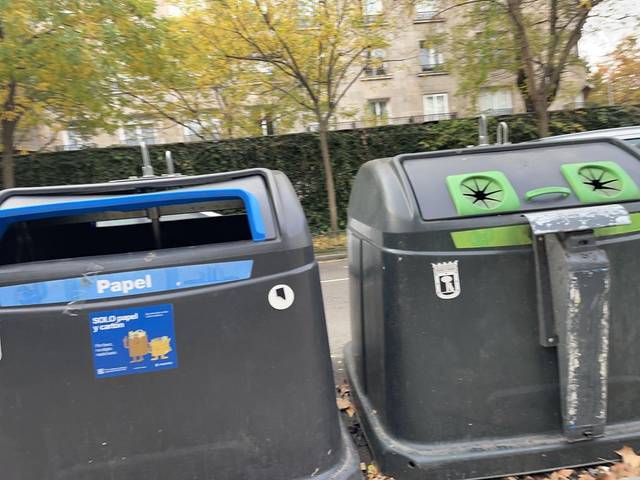
Region: Spain
Coordinates: 40.433, -3.679